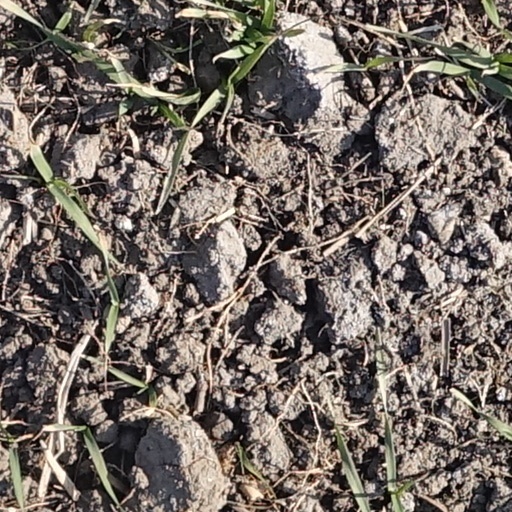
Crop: wheat